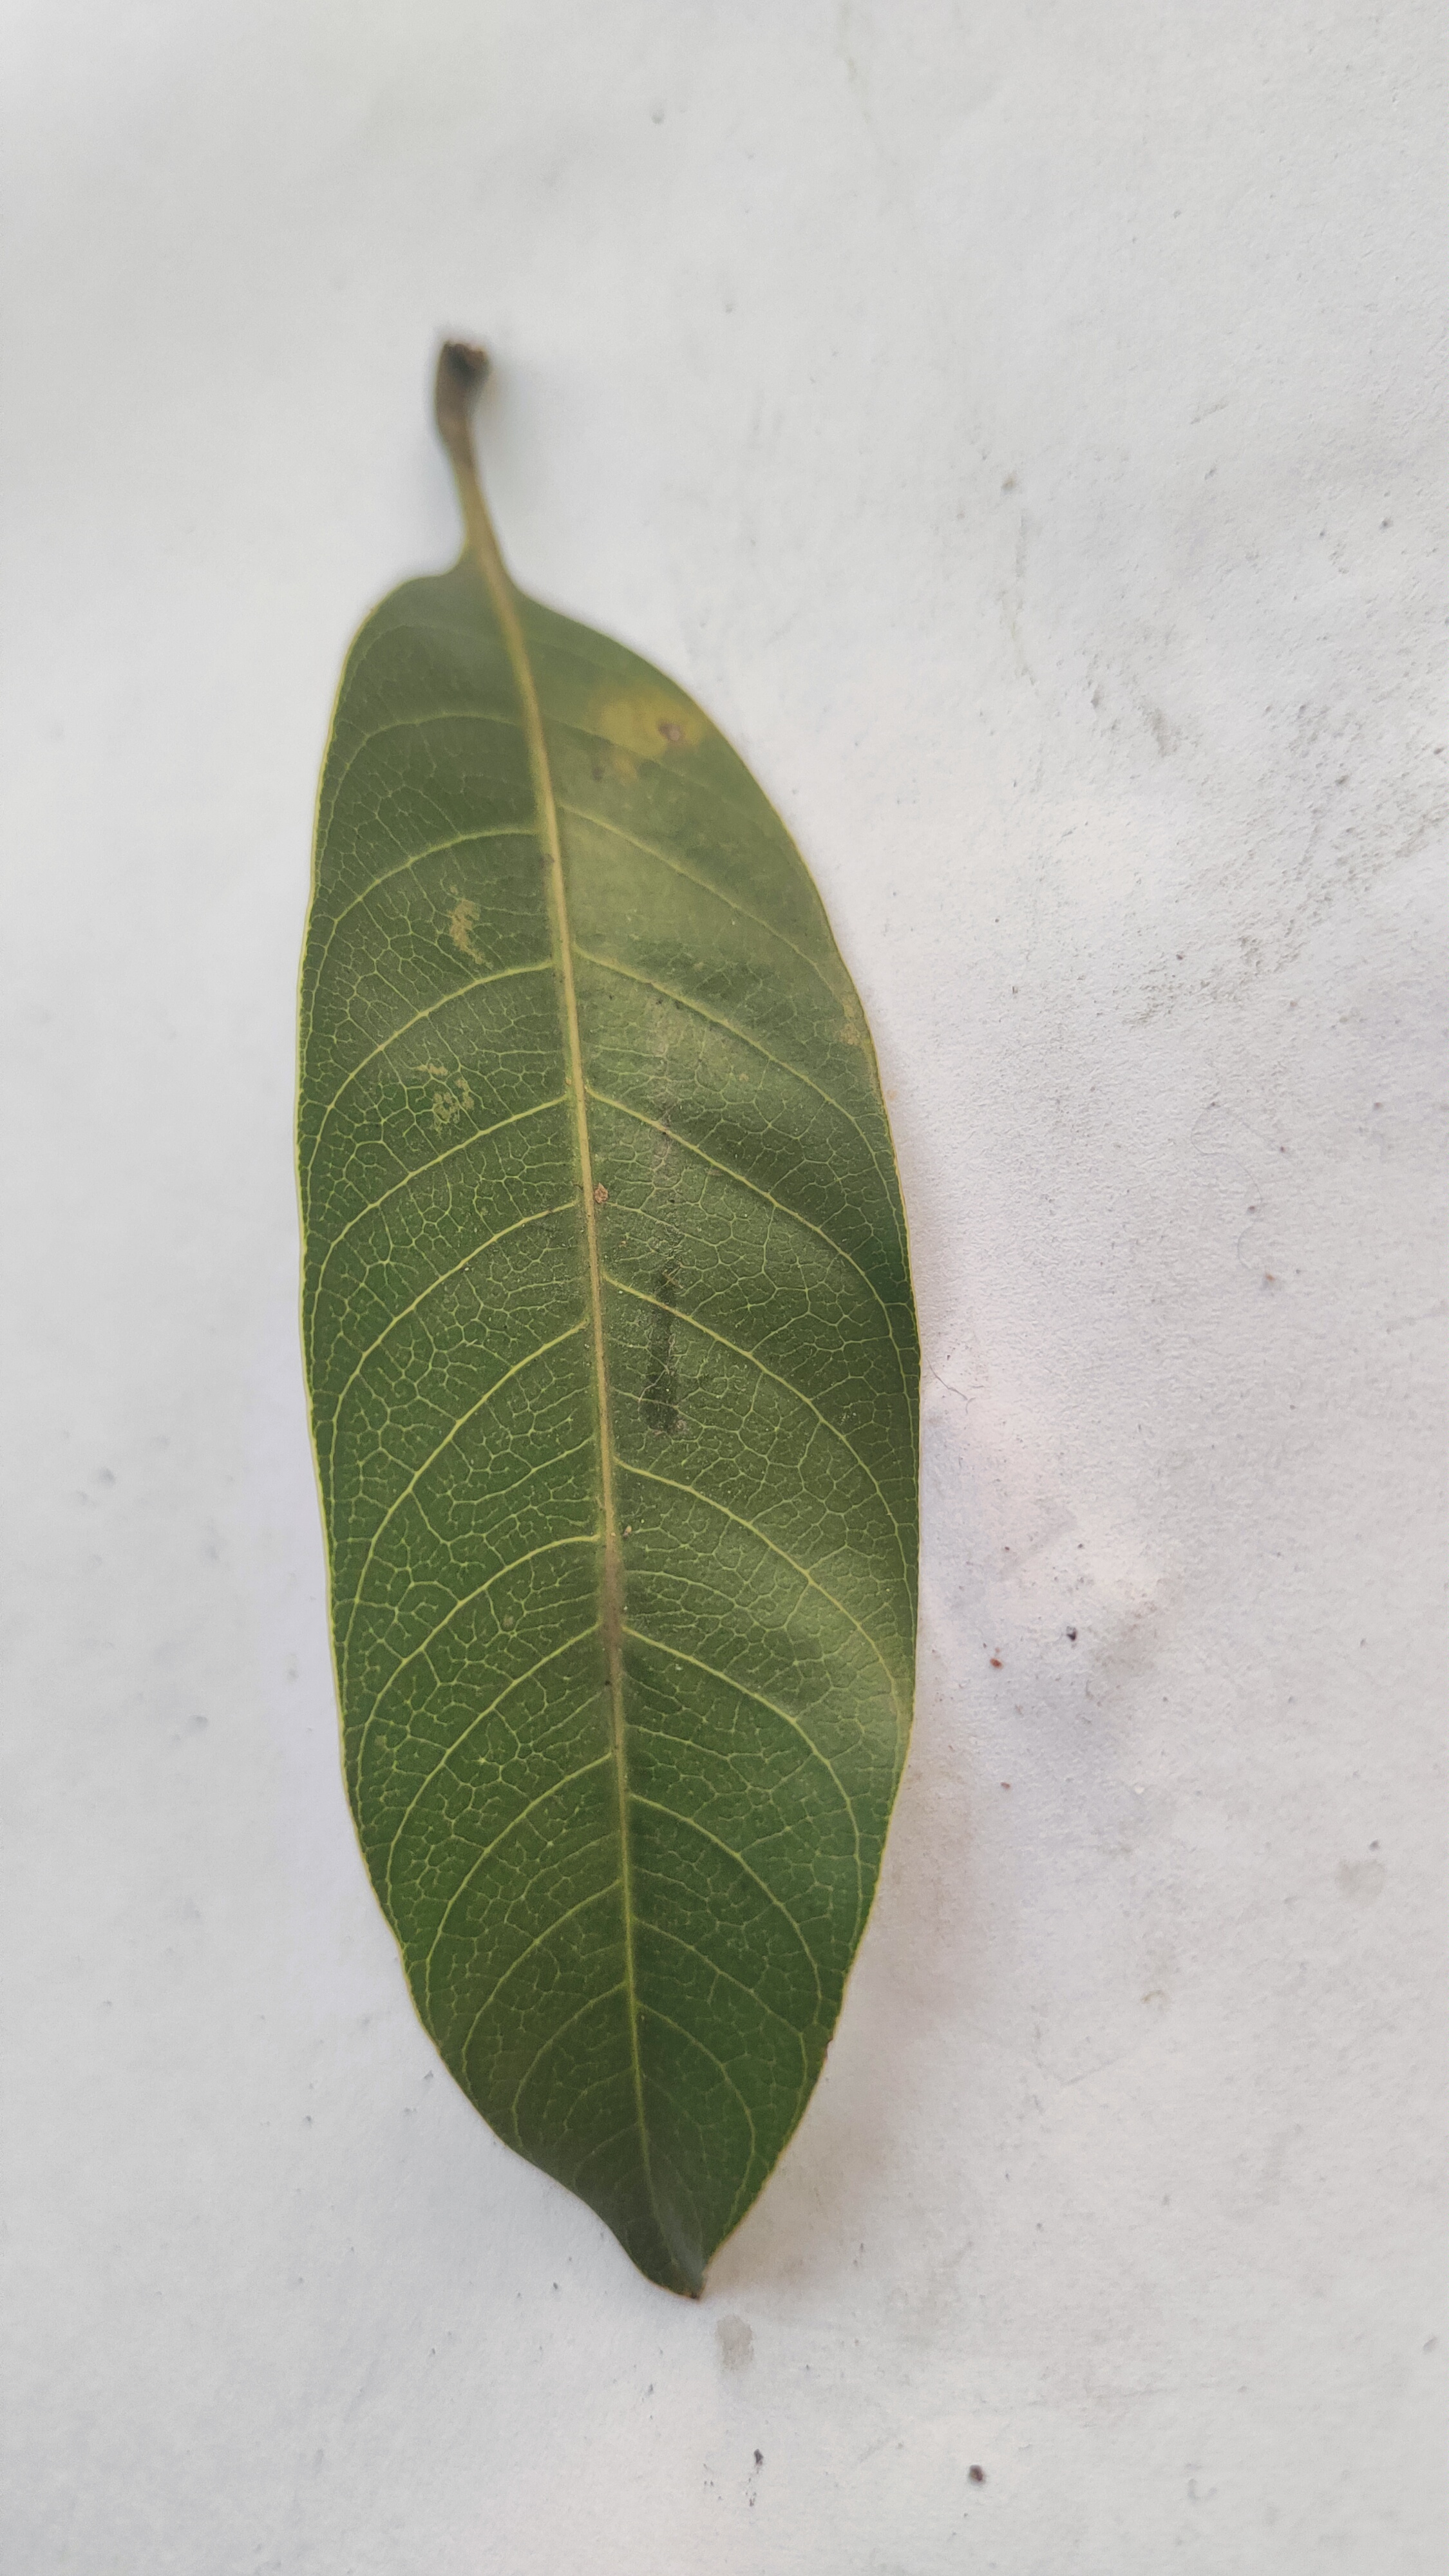
Leaf variety: Mango